Squirrel Hill Site

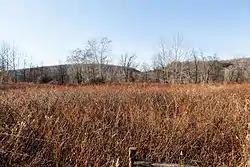
Fields near the site

The Squirrel Hill Site is an archaeological site in northeastern Westmoreland County, Pennsylvania, United States. Located in St. Clair Township west of the borough of New Florence, it was once occupied by a large Monongahela village during the pre-contact period.